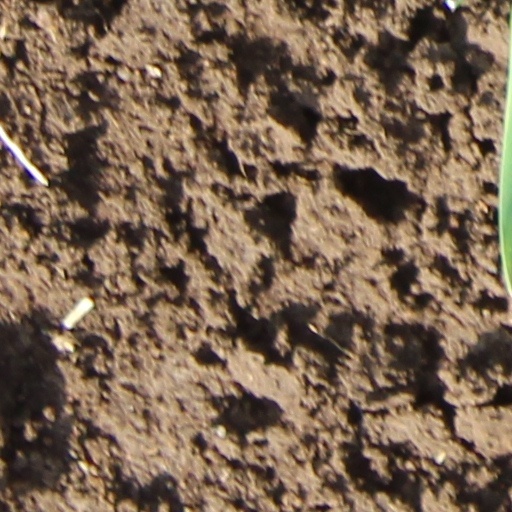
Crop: wheat